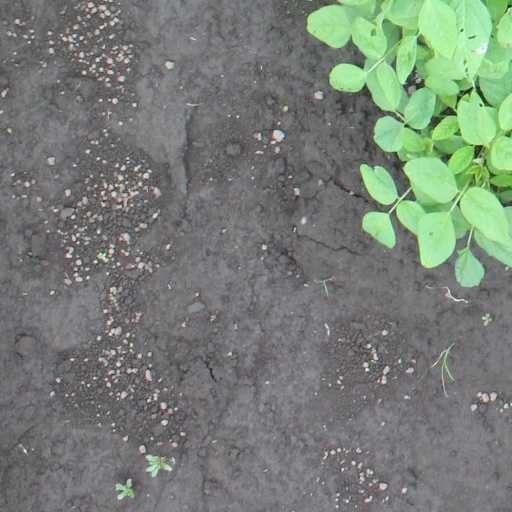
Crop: soybean